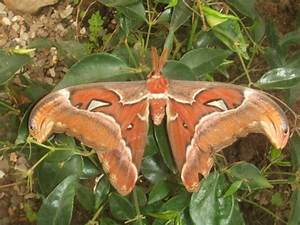
Label: farfalla